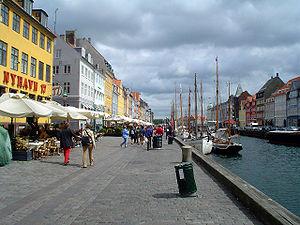
Nyhavn est un canal du centre de Copenhague dont le nom signifie nouveau port en danois. Il est caractérisé par les vives couleurs des maisons qui le bordent. On y trouve l'ancienne maison de l'écrivain Hans Christian Andersen qui y vécut pendant 18 ans, des bateaux amarrés que l'on peut visiter presque en tout temps ainsi que plusieurs lieux d'exposition.